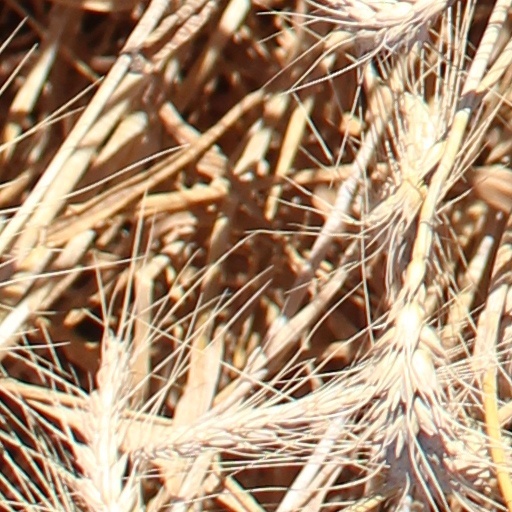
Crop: wheat